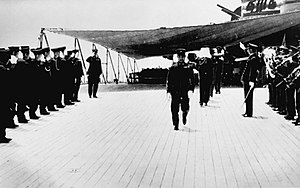
Operation Vengeance / Efterspil
Yamamotos aske vender tilbage til Japan ved Kisarazu om bord på slagskibet Musashi den 23. maj 1943.
Operation Vengeance blev gennemført den 18. april 1943 i felttoget på Salomonøerne under Stillehavskrigen med det formål at dræbe den japanske admiral Isoroku Yamamoto, som var øverstkommanderende for den japanske flåde. Yamamoto blev dræbt på øen Bougainville, da hans fly blev skudt ned af amerikanske jagerfly fra Henderson Field på Guadalcanal.